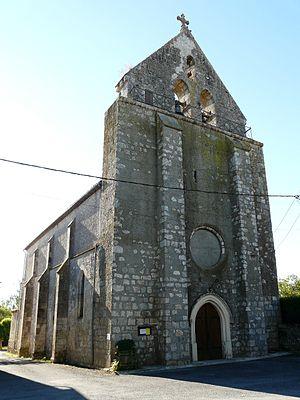
La façade occidentale de l'église Saint-Jean-Baptiste, Fonroque, Dordogne, France.